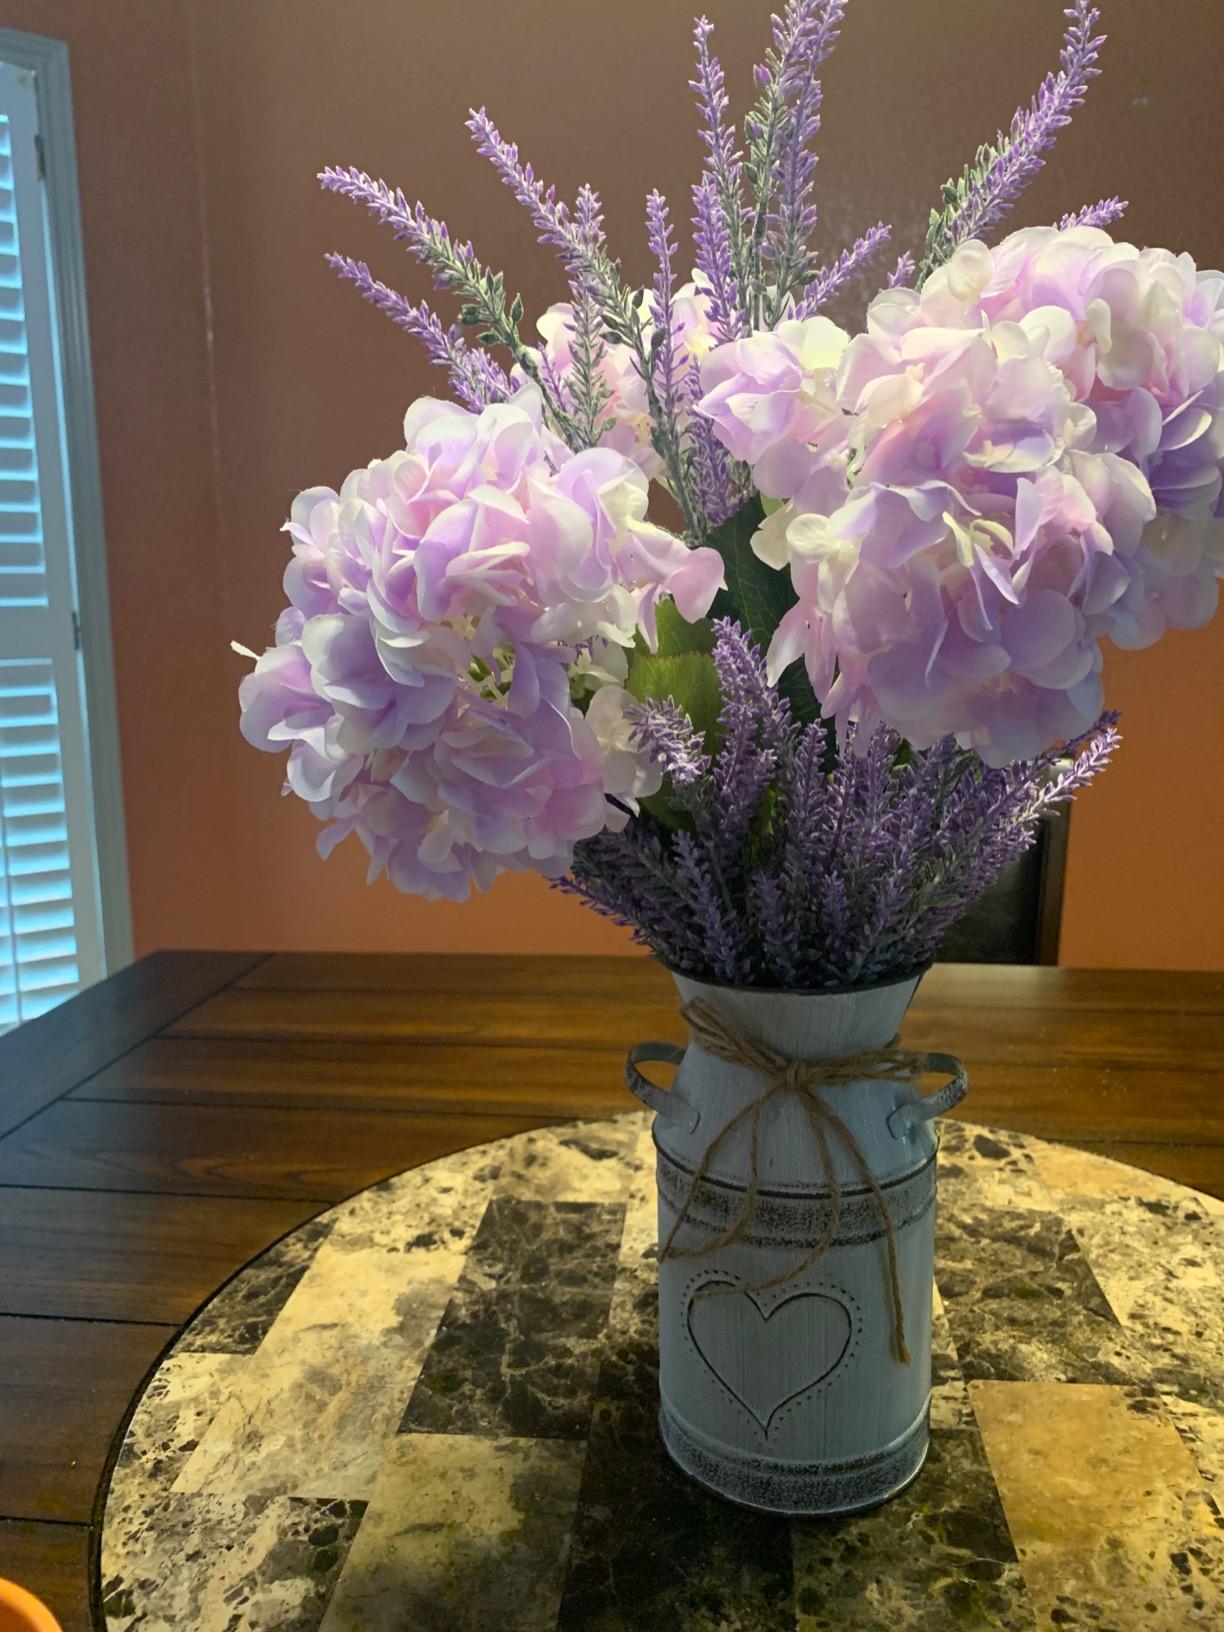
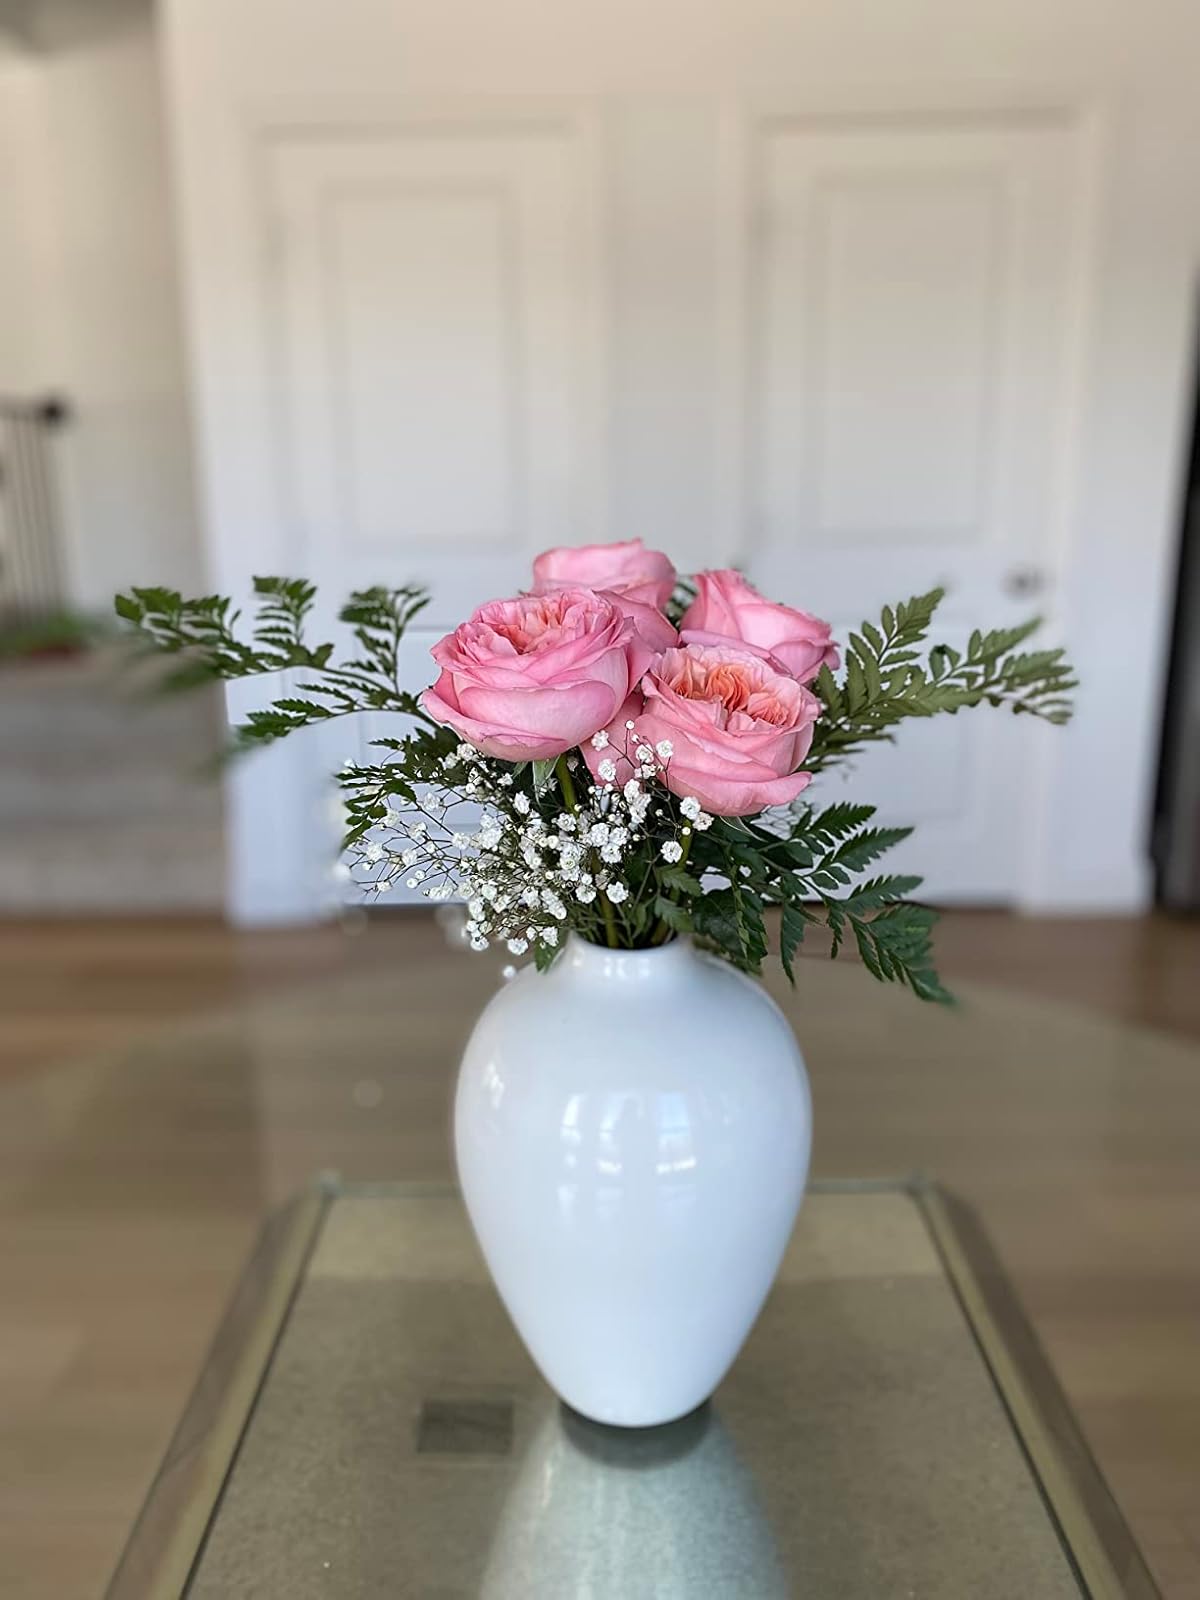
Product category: vase
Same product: no